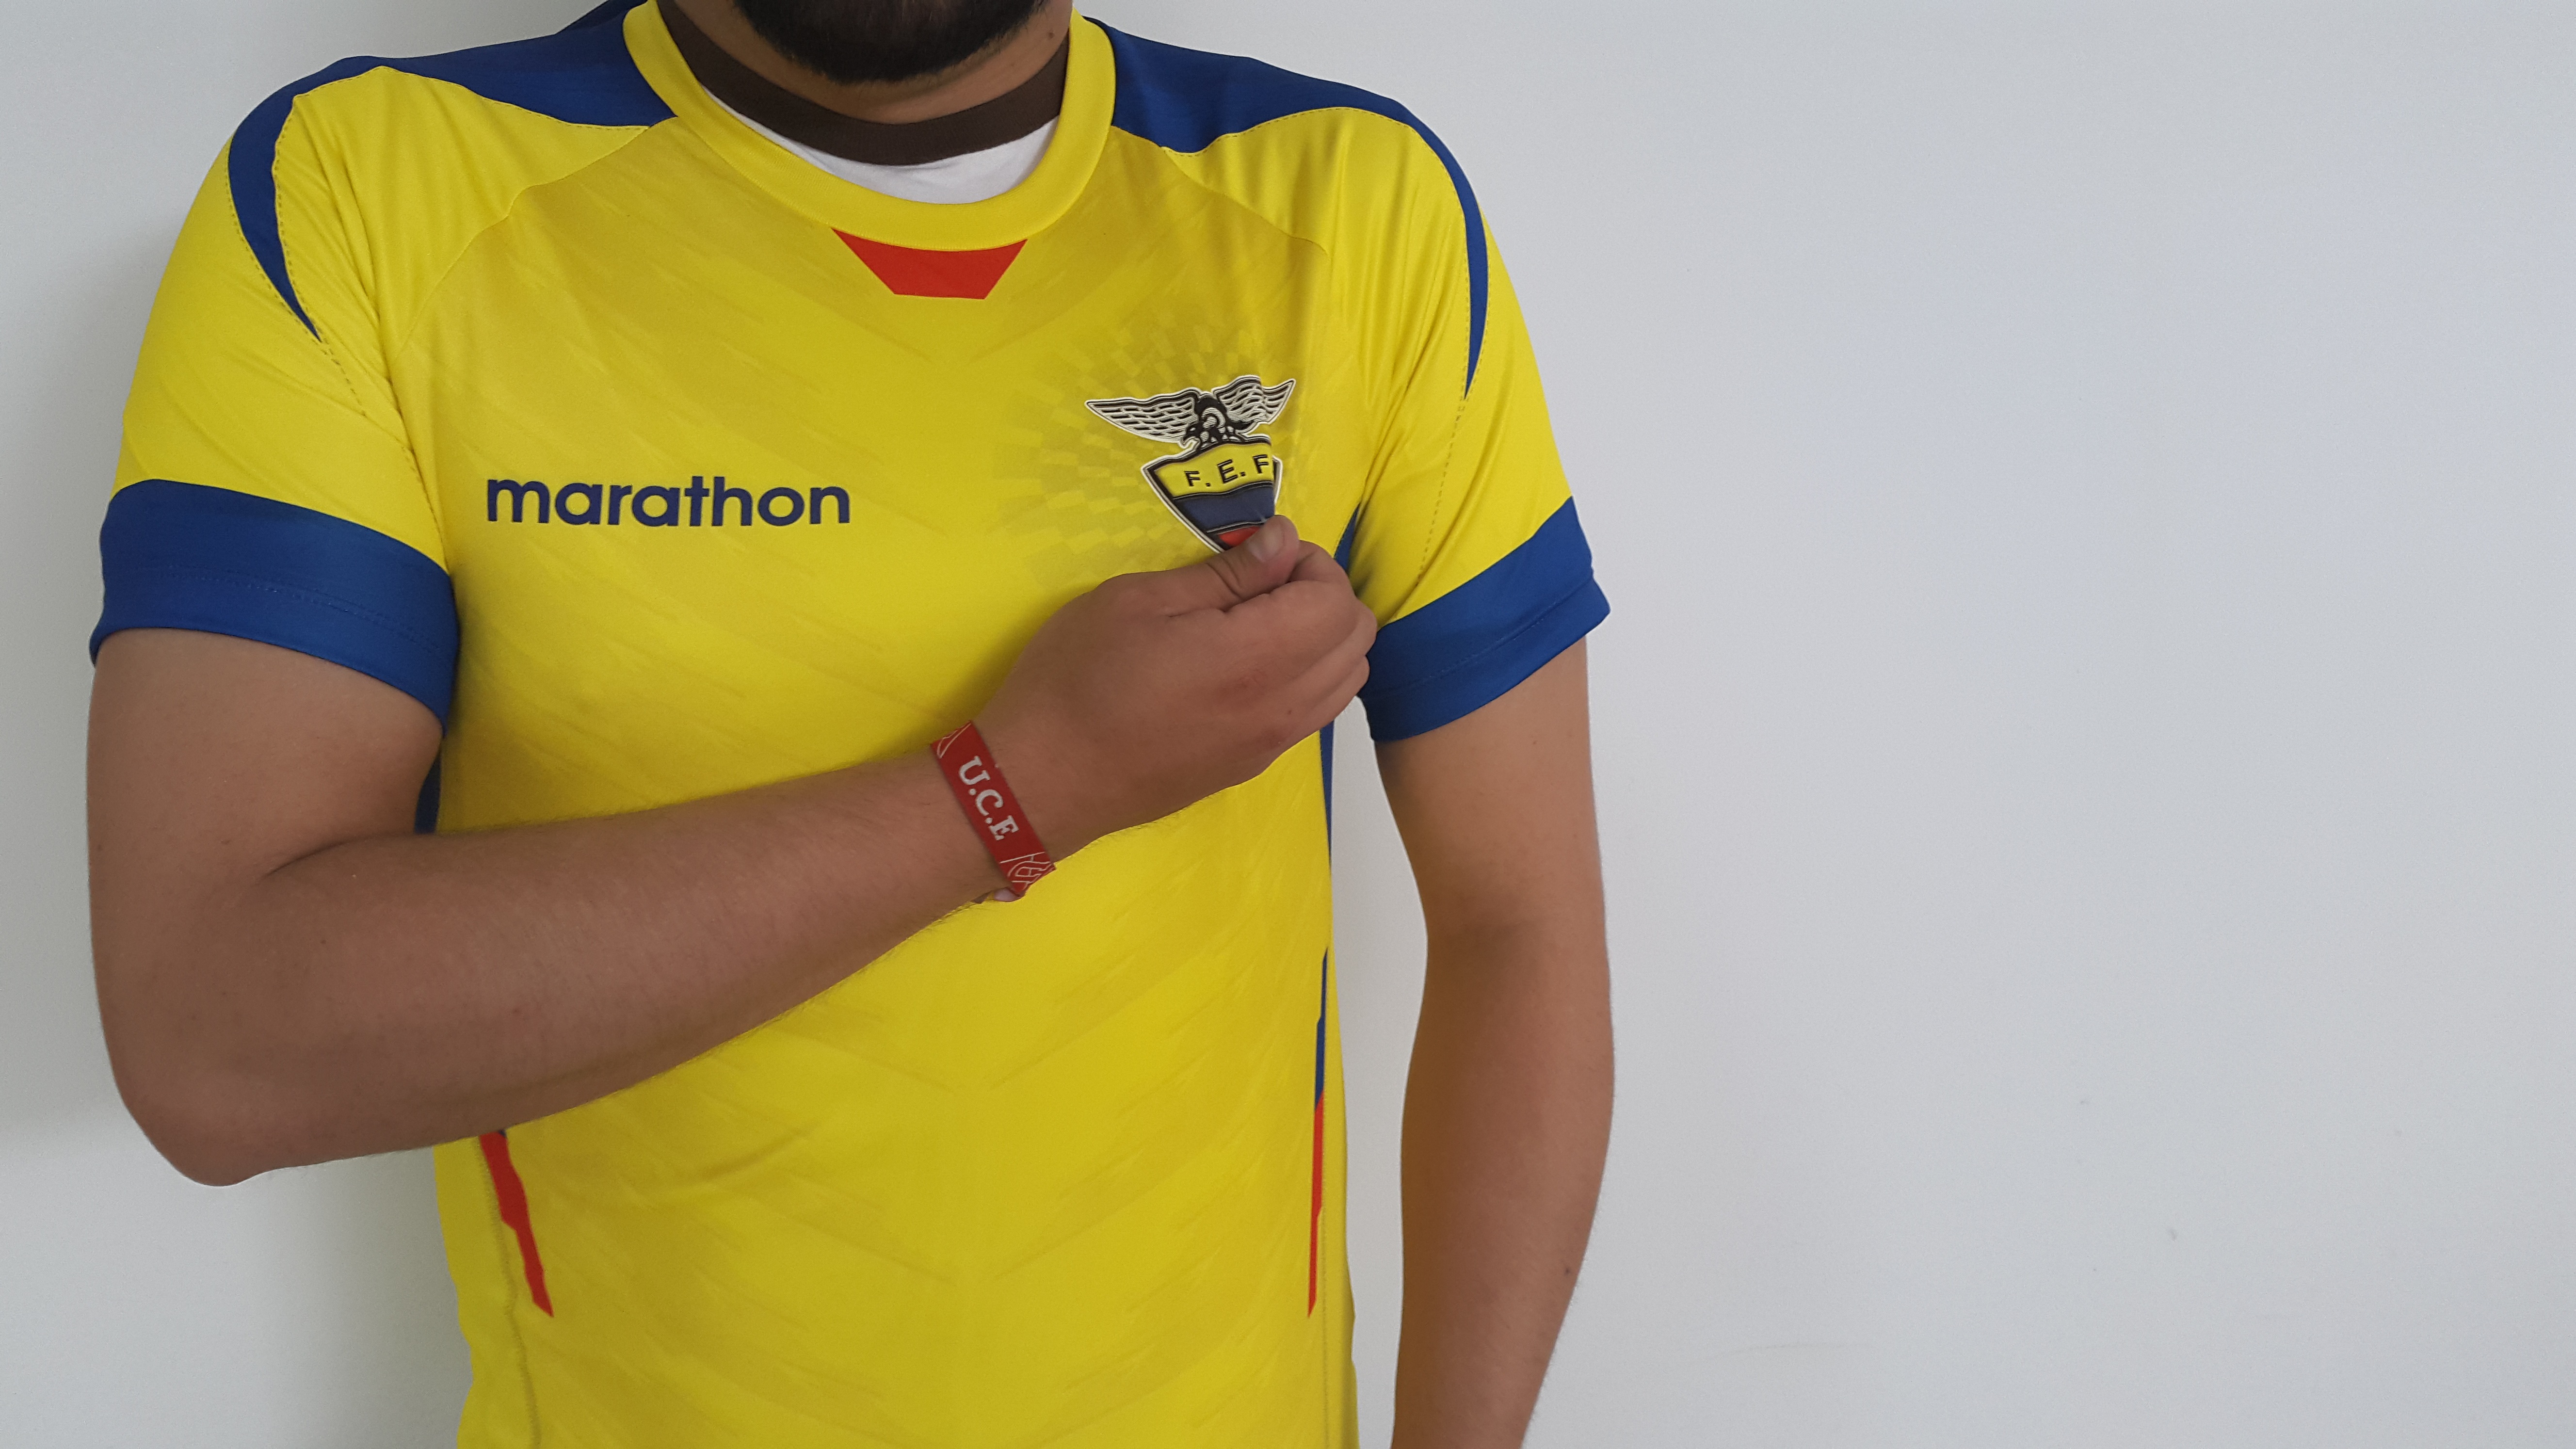
sport, clothing, yellow, football, arm, player, fan, muscle, ecuador, sleeve, t shirt, football player, gol, ecuadorian soccer team